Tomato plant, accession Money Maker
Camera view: tilt-top (135 deg); turntable rotation: 150 degrees
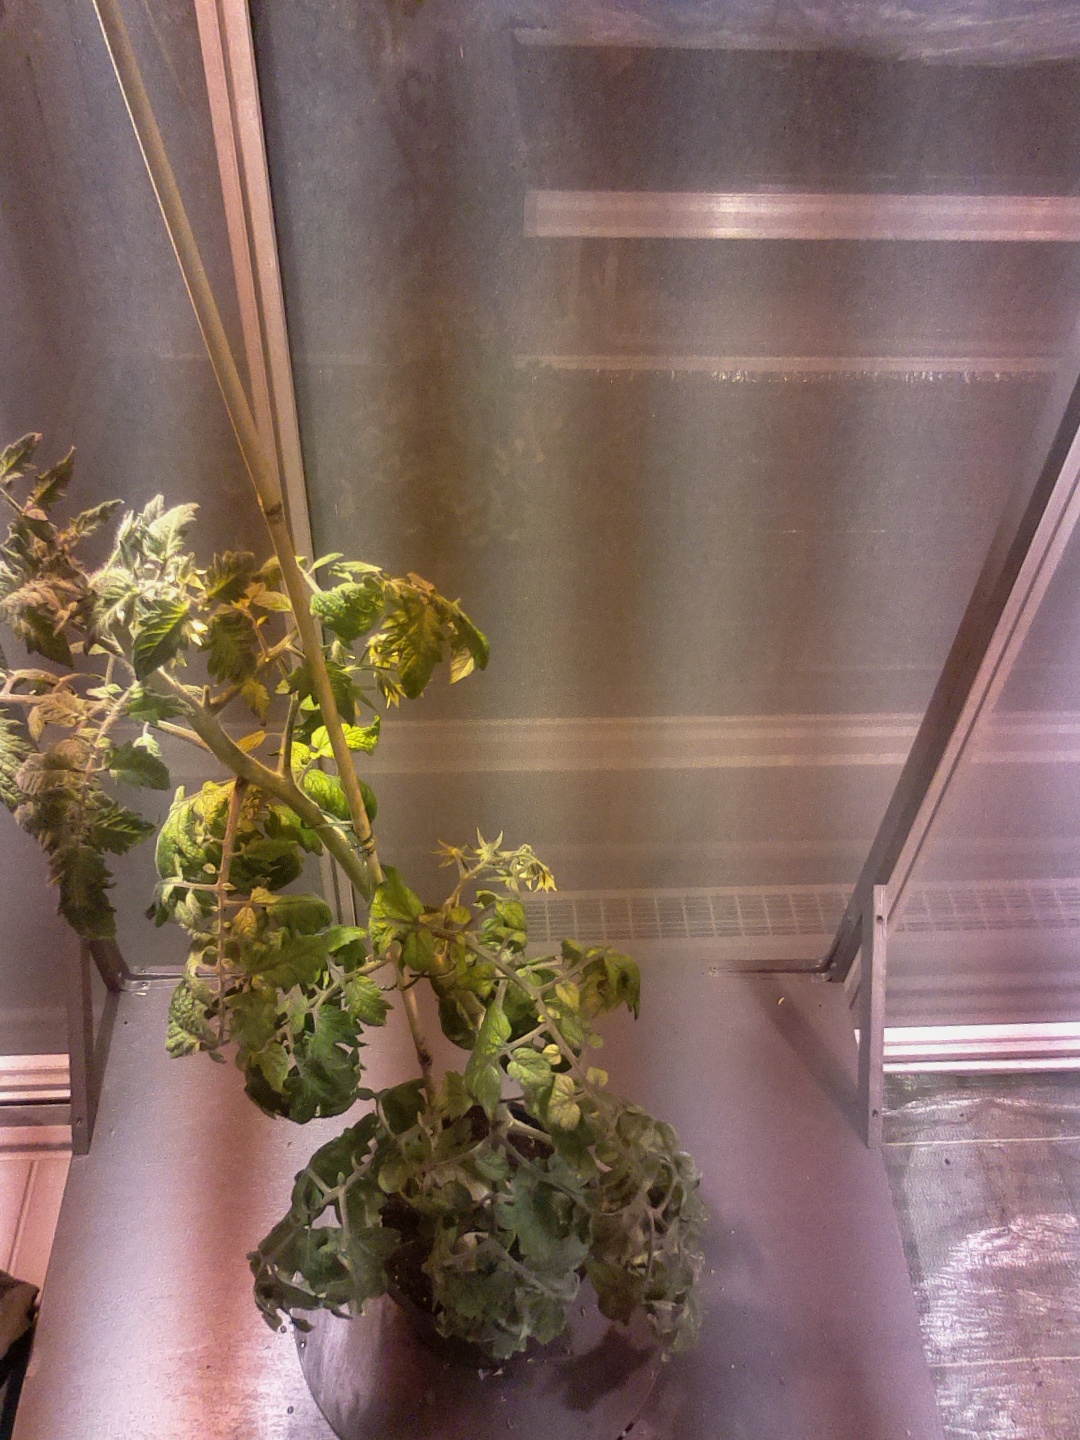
BBCH growth stage 70: Fruits at the main stem or branches visibles